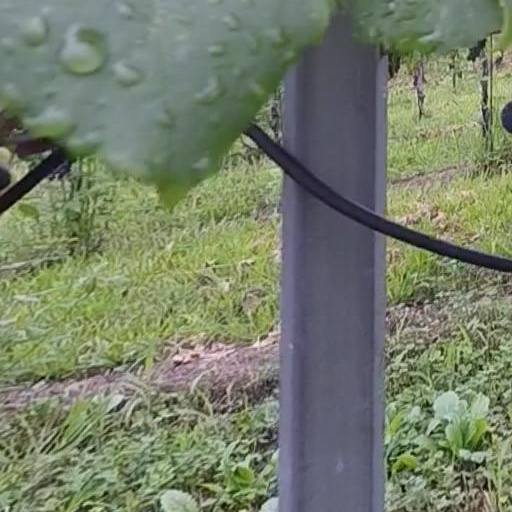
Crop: grape